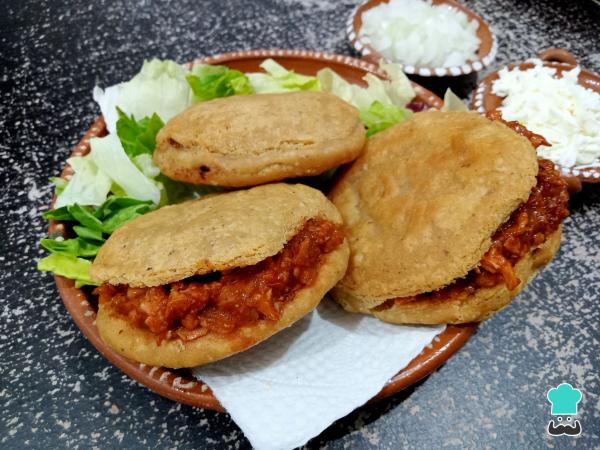
2Abre las gorditas por la mitad y rellénalas con un poco más de chicharrón. También agrega cebolla picada, queso rallado y lechuga al gusto. Son deliciosas tanto como un aperitivo de media tarde, como para una comida completa de fin de semana. Esperamos que disfrutes de este rico antojito mexicano y recuerda que si tienes alguna duda respecto al procedimiento o los ingredientes, con toda confianza puedes escribir en los comentarios. ¡Estaremos felices de responderte!